Oryctorhynchus

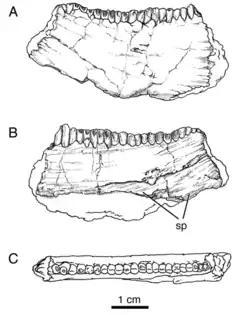
Left dentary of "O. bairdi" in A, lateral, B, medial, and C, dorsal views

The holotype was discovered in the Wolfville Formation by Donald Baird; its earliest known mention is by Baird (1963). Shortly after, it was informally named the "Nova Scotia "Hyperodapedon"" ("H". sp.) by Robin Whatley in a 1984 paper published by J. A. Hopson. It was briefly described by Michael Benton (1983) also as a species of "Hyperodapedon". It was then assigned to cf. ""Hyperodapedon"" "sanjuanensis" by Lucas "et" "al"., (2002). The genus was not recognised as a distinct taxon until it was named in 2020.